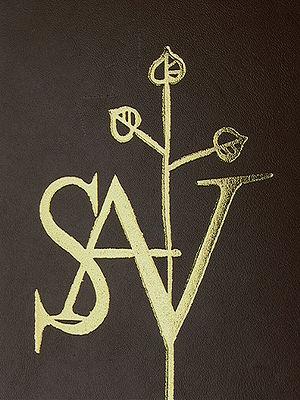
L'Académie slovaque des sciences slovaque : Slovenská akadémia vied en abrv. SAV est la principale institution scientifique de Slovaquie. Elle fut créée le 18 juin 1953 en remplacement de l'académie slovaque des sciences et des arts fondée en 1942.